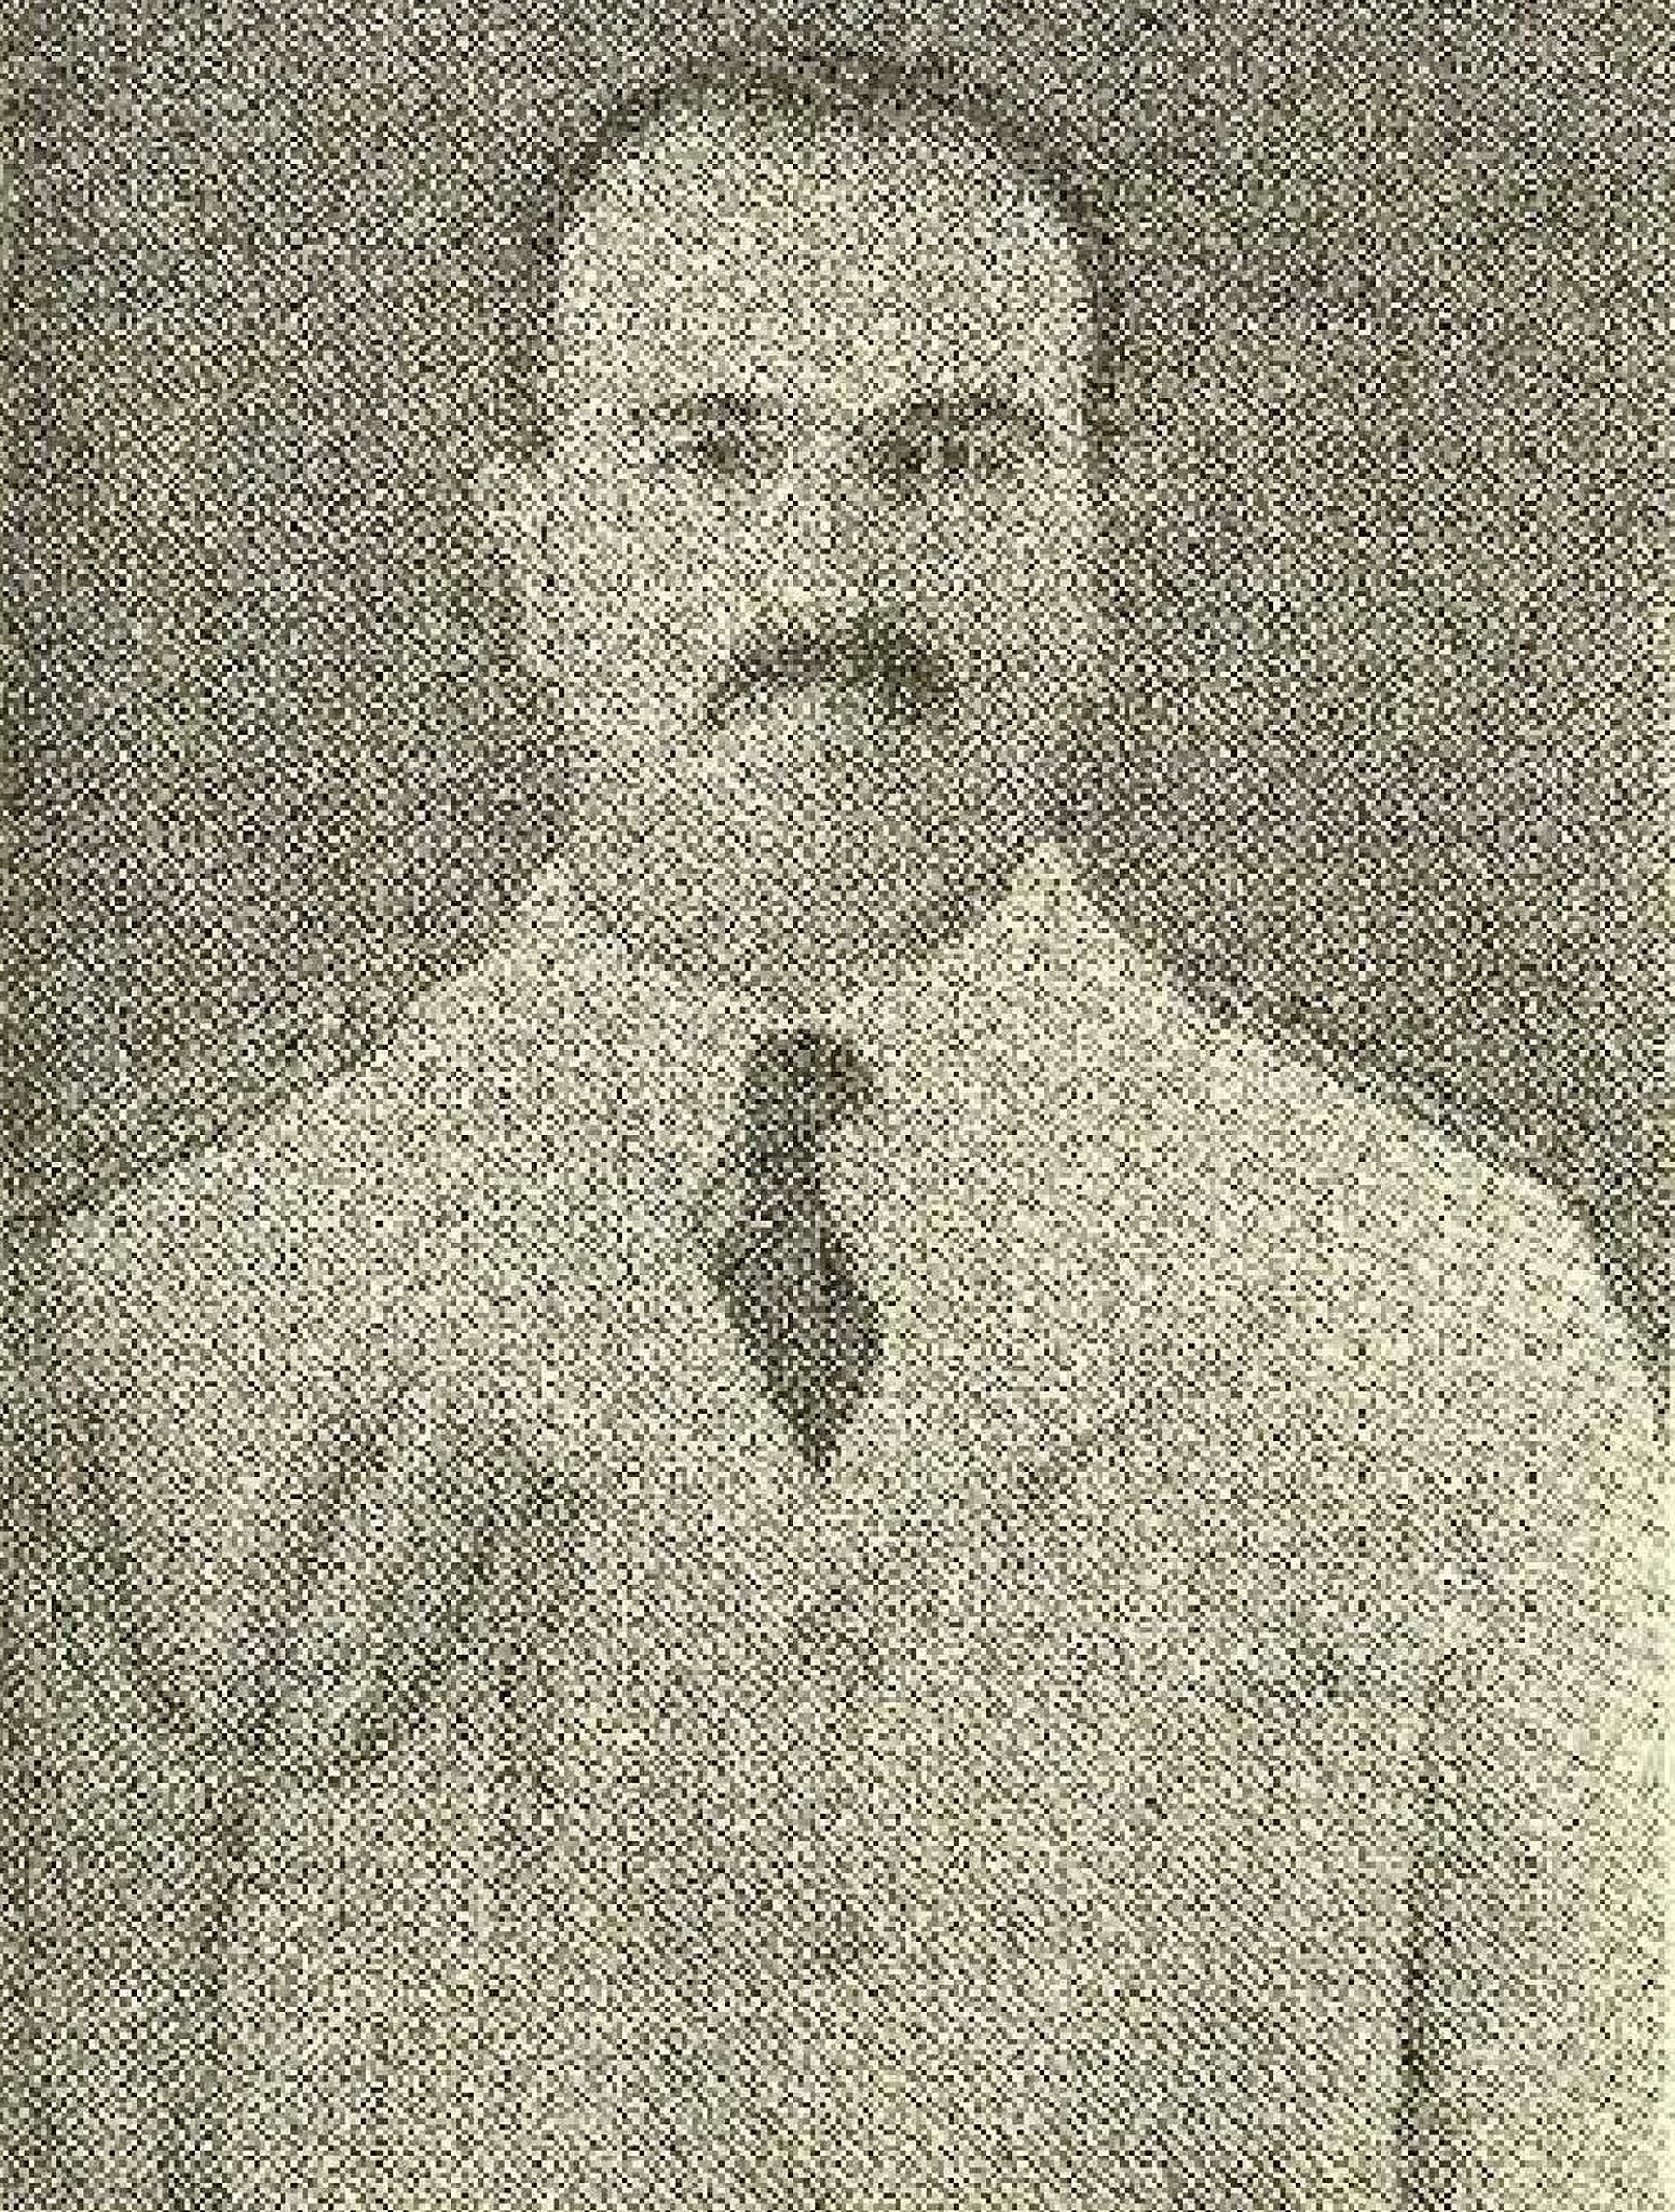
Title: Shahid Daryaban Gholam-Ali Bayandor
Description: 2500 Years on the Sea
Date: 1971
Categories: PD Iran, Gholam-Ali Bayandor, PD-scan (PD-Iran), Extracted images, Images from 2500 Years on the Sea